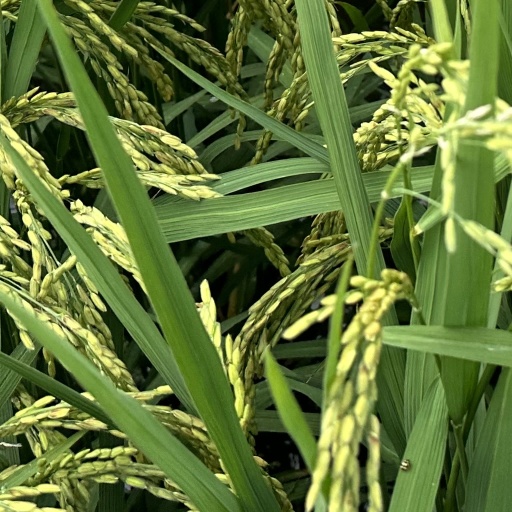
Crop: rice